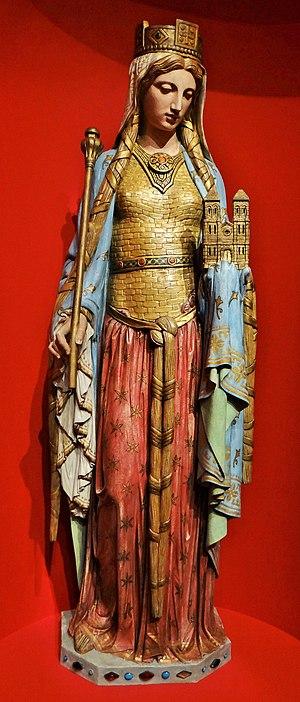
Sainte Clothilde, 1854, pierre peinte et dorée, verre, émail, Eugène Guillaume, sculpteur, Alexandre Denuelle, peintre Paris, conservation des oeuvres d'arts religieuses et civiles de la ville de Paris et Direction des Affaires culturelles d'Ile de France, Église Sainte-Clothilde, Paris COA-CL09/71
Alexandre-Dominique Denuelle est un peintre et architecte français. Il est né à Paris le 18 mars 1818 et mort à Florence le 4 décembre 1879.
La basilique Sainte-Clotilde est une basilique de l'Église catholique romaine située parvis Maurice-Druon dans le 7ᵉ arrondissement de Paris, l'une des cinq basiliques mineures de Paris, élevée à ce rang par le pape Léon XIII en 1897.
Jean Baptiste Claude Eugène Guillaume, né à Montbard le 4 juillet 1822 et mort à Rome le 1ᵉʳ mars 1905, est un sculpteur, professeur et critique d'art français.